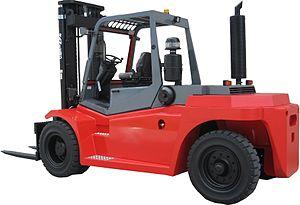
chariot élévateur gros tonnage par D3M www.d3m.fr
Un chariot élévateur est un appareil de levage et de manutention destiné au transfert de charges dans les usines ou les entrepôts de stockage. Il sert principalement au transport de produits finis depuis les chaînes de fabrications vers les lieux de stockage, au chargement et au déchargement de camions, wagons, navires et autres moyens de transport, bien que sa souplesse d’utilisation rende d’autres usages possibles.